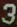
Number: 3